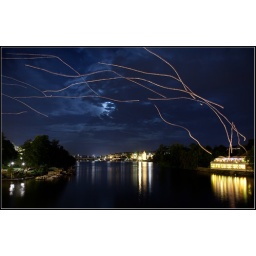
glowing laterns, taking off from a restaurant, flying over the river in Prague